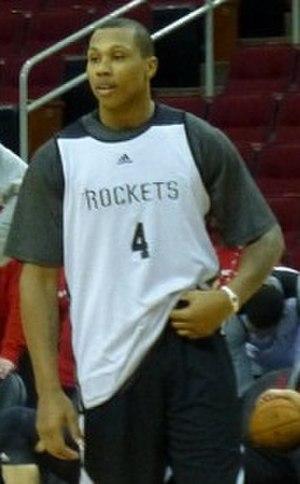
Gregory Smith, né le 8 janvier 1991 à Fresno, est un joueur américain de basket-ball. Il évolue aux postes de pivot et d'ailier fort.